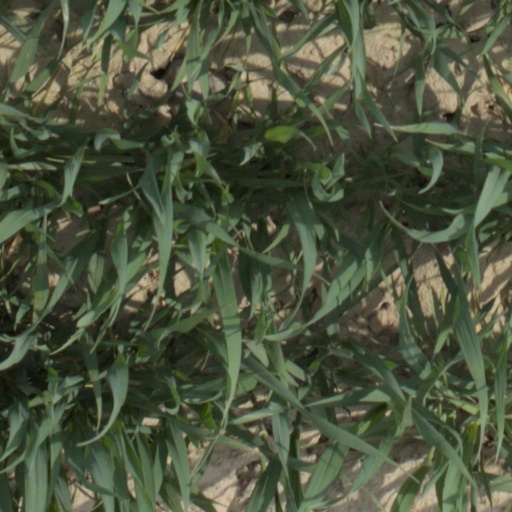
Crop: wheat